Congo Reform Association

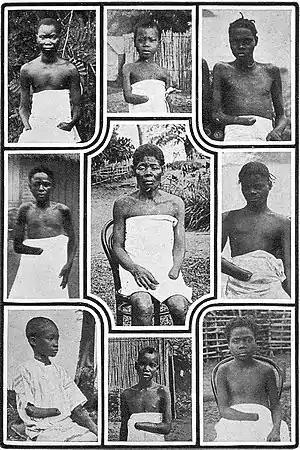
A compilation of photos taken of victims of the Congo Free State's "Rubber Regime" – contributors include Alice Harris.

Others shared Morel's view; the Aborigine Protection Society, headed by Henry Fox Bourne, had denounced the CFS as early as 1890 with material collected from Congo missionaries. Sir Charles Dilke MP was another high-profile figure in the British anti-Leopold movement, advocating in parliament in 1897 for the revival of the Berlin Conference to ensure all signatories were adhering to the Berlin Act. In 1903 the collective efforts of Morel and these other actors generated enough public agitation over the Congo Question to produce an impassioned debate in parliament, leading to a resolution forcing government action. However, reconvening the Berlin conference was viewed as geo-politically problematic by the Foreign Office, who instead dispatched their consul in the region to investigate the alleged malpractices of the regime.